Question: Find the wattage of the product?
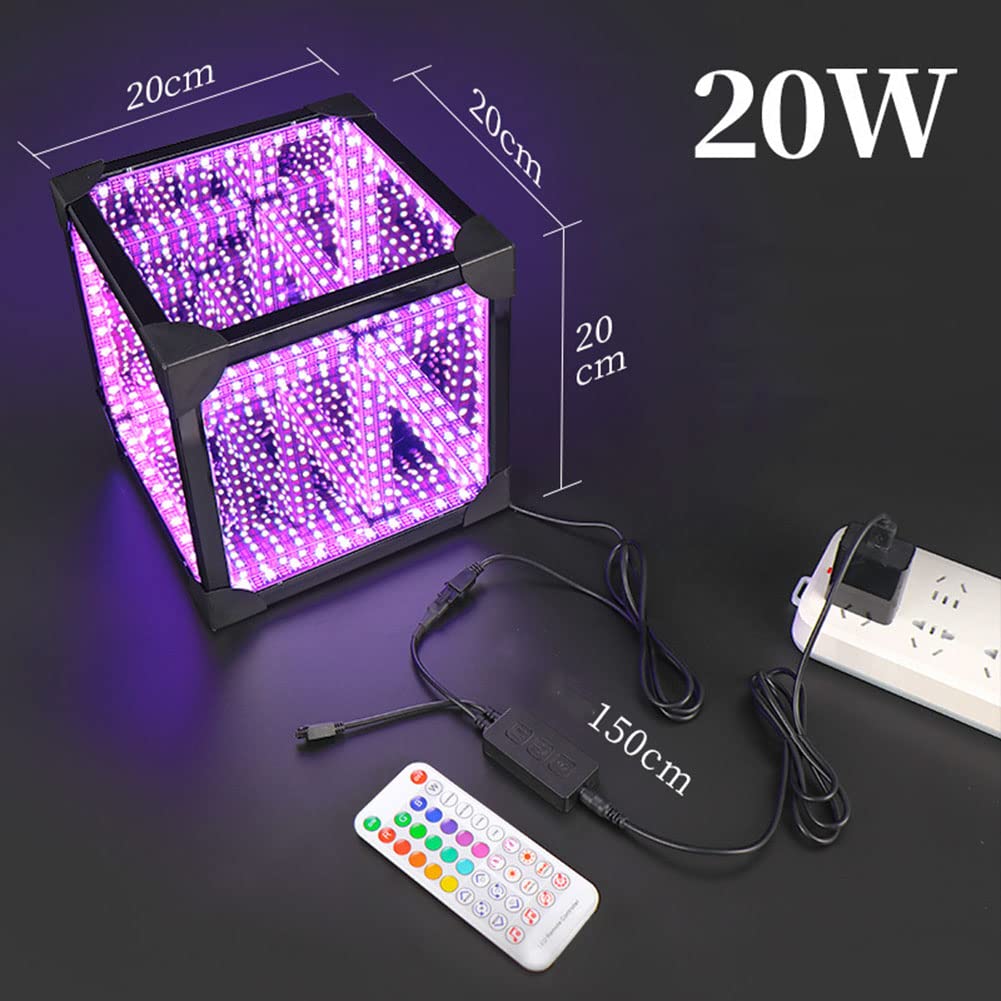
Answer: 20.0 watt